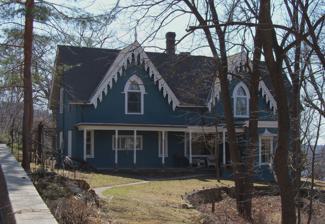
Building: Lewis-Williams House
Country: United States of America
Year built: 1860
Historic house in Wisconsin, United States For other places of a similar name, see Lewis House and Williams House . United States historic place Lewis-Williams House U.S. National Register of Historic Places Show map of Wisconsin Show map of the United States Location 101 3rd Street, Hudson, Wisconsin Coordinates 44°58′18″N 92°45′19″W / 44.97167°N 92.75528°W / 44.97167; -92.75528 Area less than one acre Built c. 1860 Architectural style Gothic Revival MPS Hudson and North Hudson MRA NRHP reference No. 85000050 Added to NRHP January 2, 1985 The Lewis-Williams House is a historic house located in Hudson, Wisconsin . It was added to the National Register of Historic Places in 1985. It is a one-and-a-half-story "romantic" Gothic Revival cottage overlooking the St. Croix River .  It has multiple steep gables "ornamented with finials and heavy elaborate wooden bargeboard with pendants." It was bought by Dr. Boyd T. Williams in 1930 and used as a cancer treatment facility.  Williams died in 1948;  the house remains as a "historic representative of the locality's development of health services and the last surviving symbol of Dr. Boyd T. Williams' medical contributions." References